T. B. Cunha

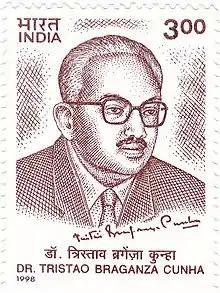
1998 stamp of India depicting T. B. Cunha

In Paris, Cunha was associated with the Anti-Imperialist League and with French dramatist Romain Rolland and his Information Bureau as part of its Pro-Indian Committee. He published a biography of Mahatma Gandhi in French, before Rolland. He also worked together with French novelist Henri Barbusse. Cunha helped publicize the Indian independence movement generally, and the case of Portuguese India in particular, in the French language newspapers, such as the "" and "".